Asi Taulava

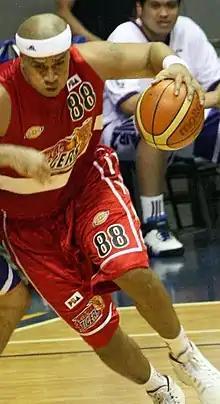
Asi with the Coca-Cola Tigers in 2010

Pauliasi Taulava (born March 2, 1973) is a Tongan-born Filipino former professional basketball player in the Philippine Basketball Association (PBA).